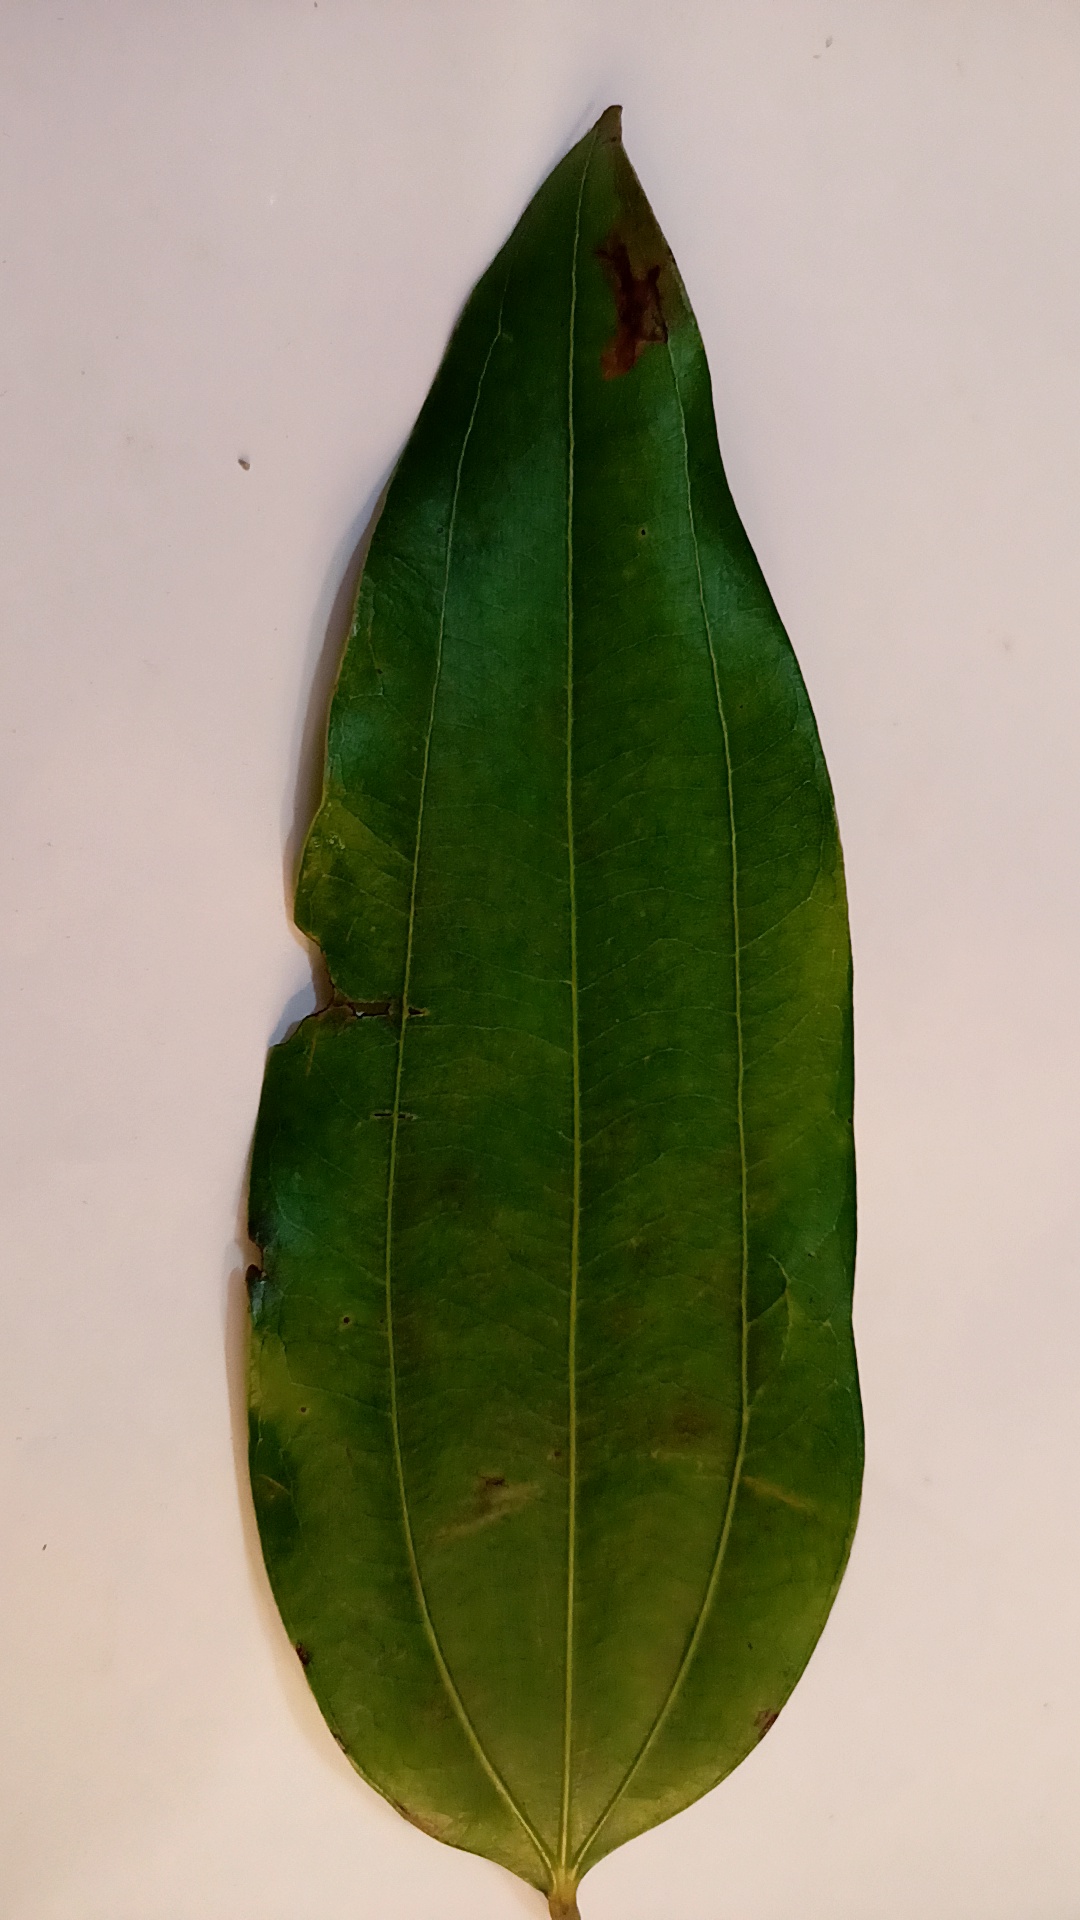
Label: Disease